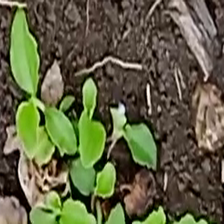
Weed species: Kena_(Commplina_benghalensio)